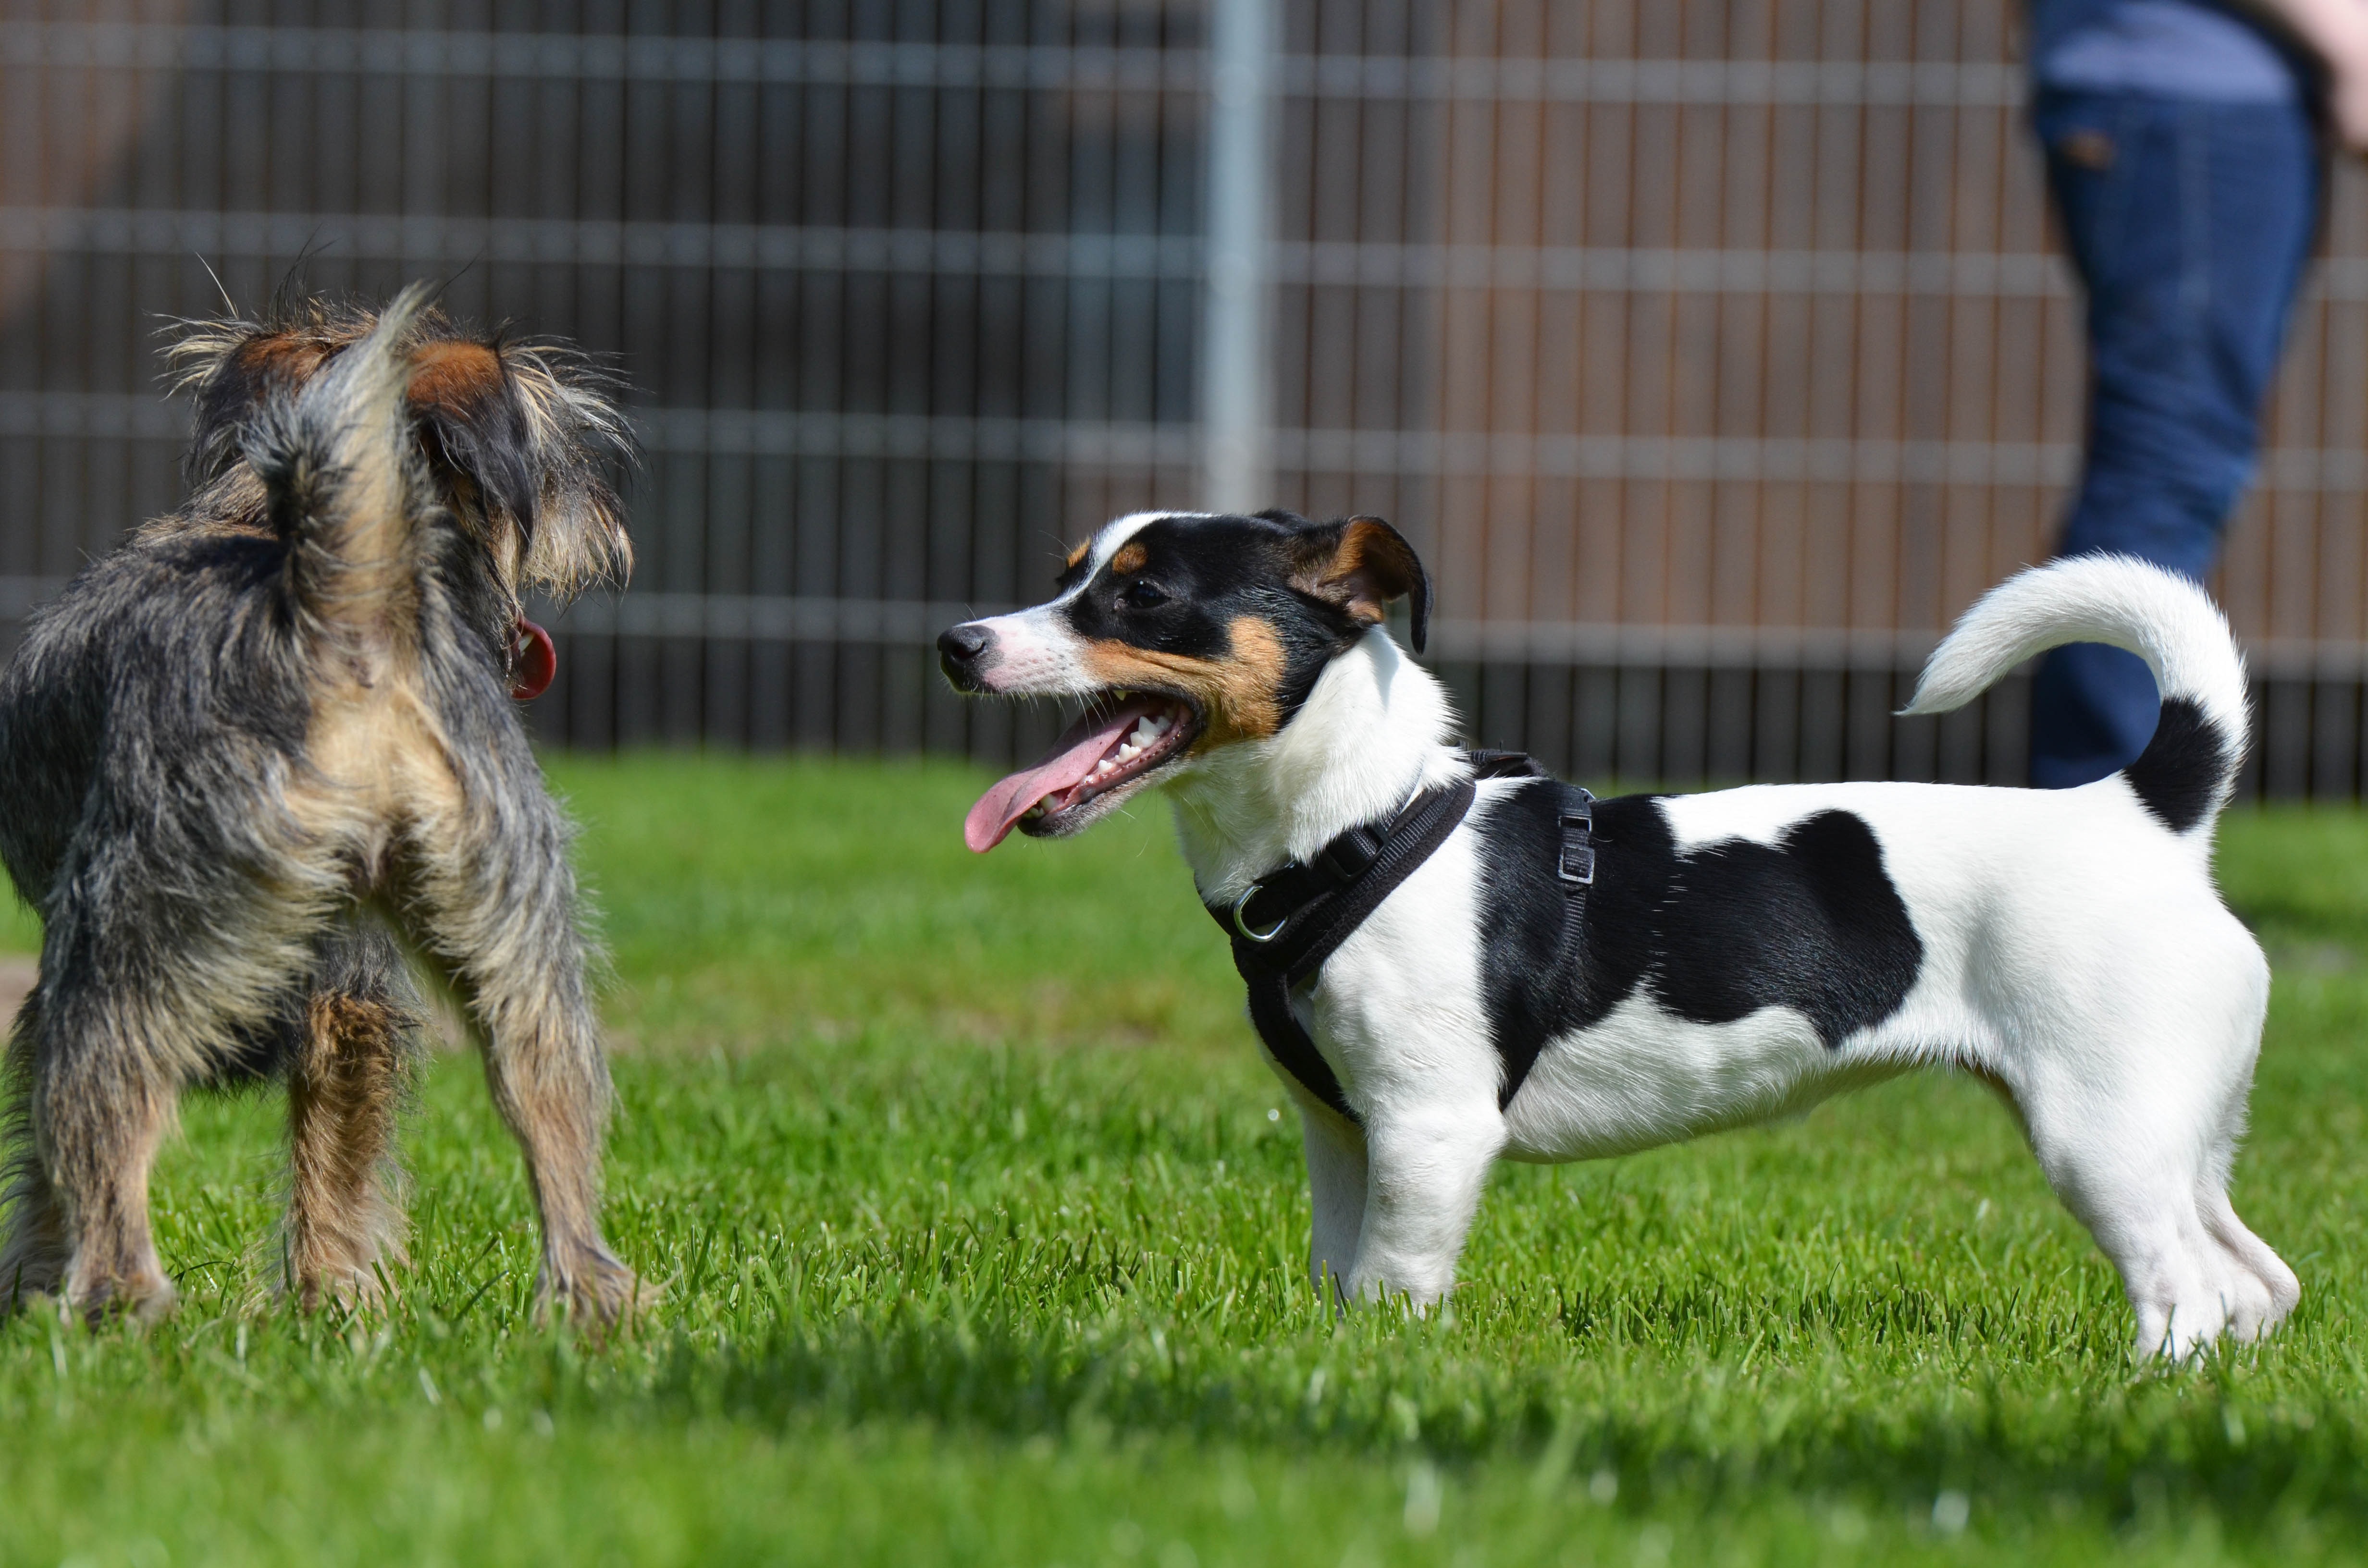
sweet, dog, pet, small, mammal, vertebrate, dog breed, terrier, jack russel terrier, small dog, knuffig, parson russell terrier, wuschelig, small hybrid, hybrids, dog like mammal, russell terrier, danish swedish farmdog, conformation show